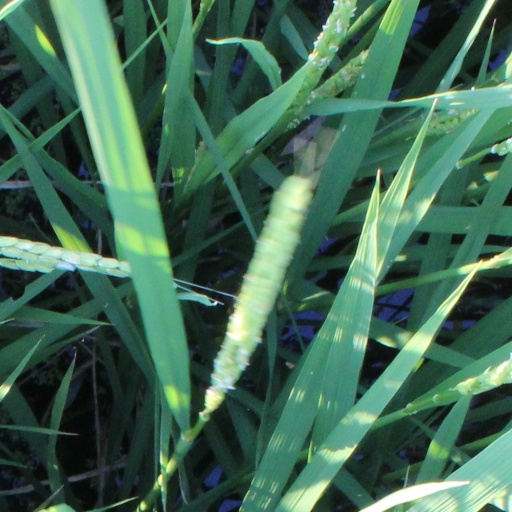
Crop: rice